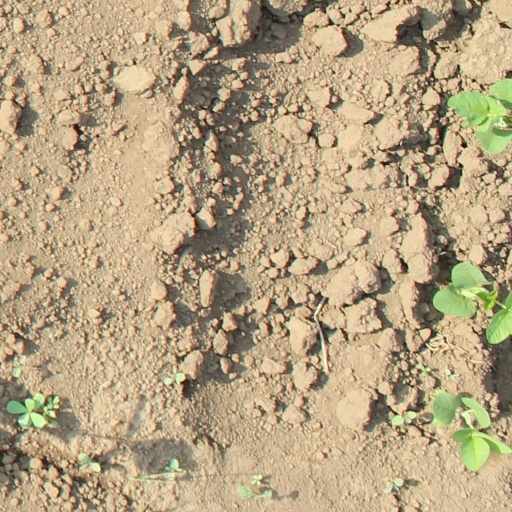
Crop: soybean